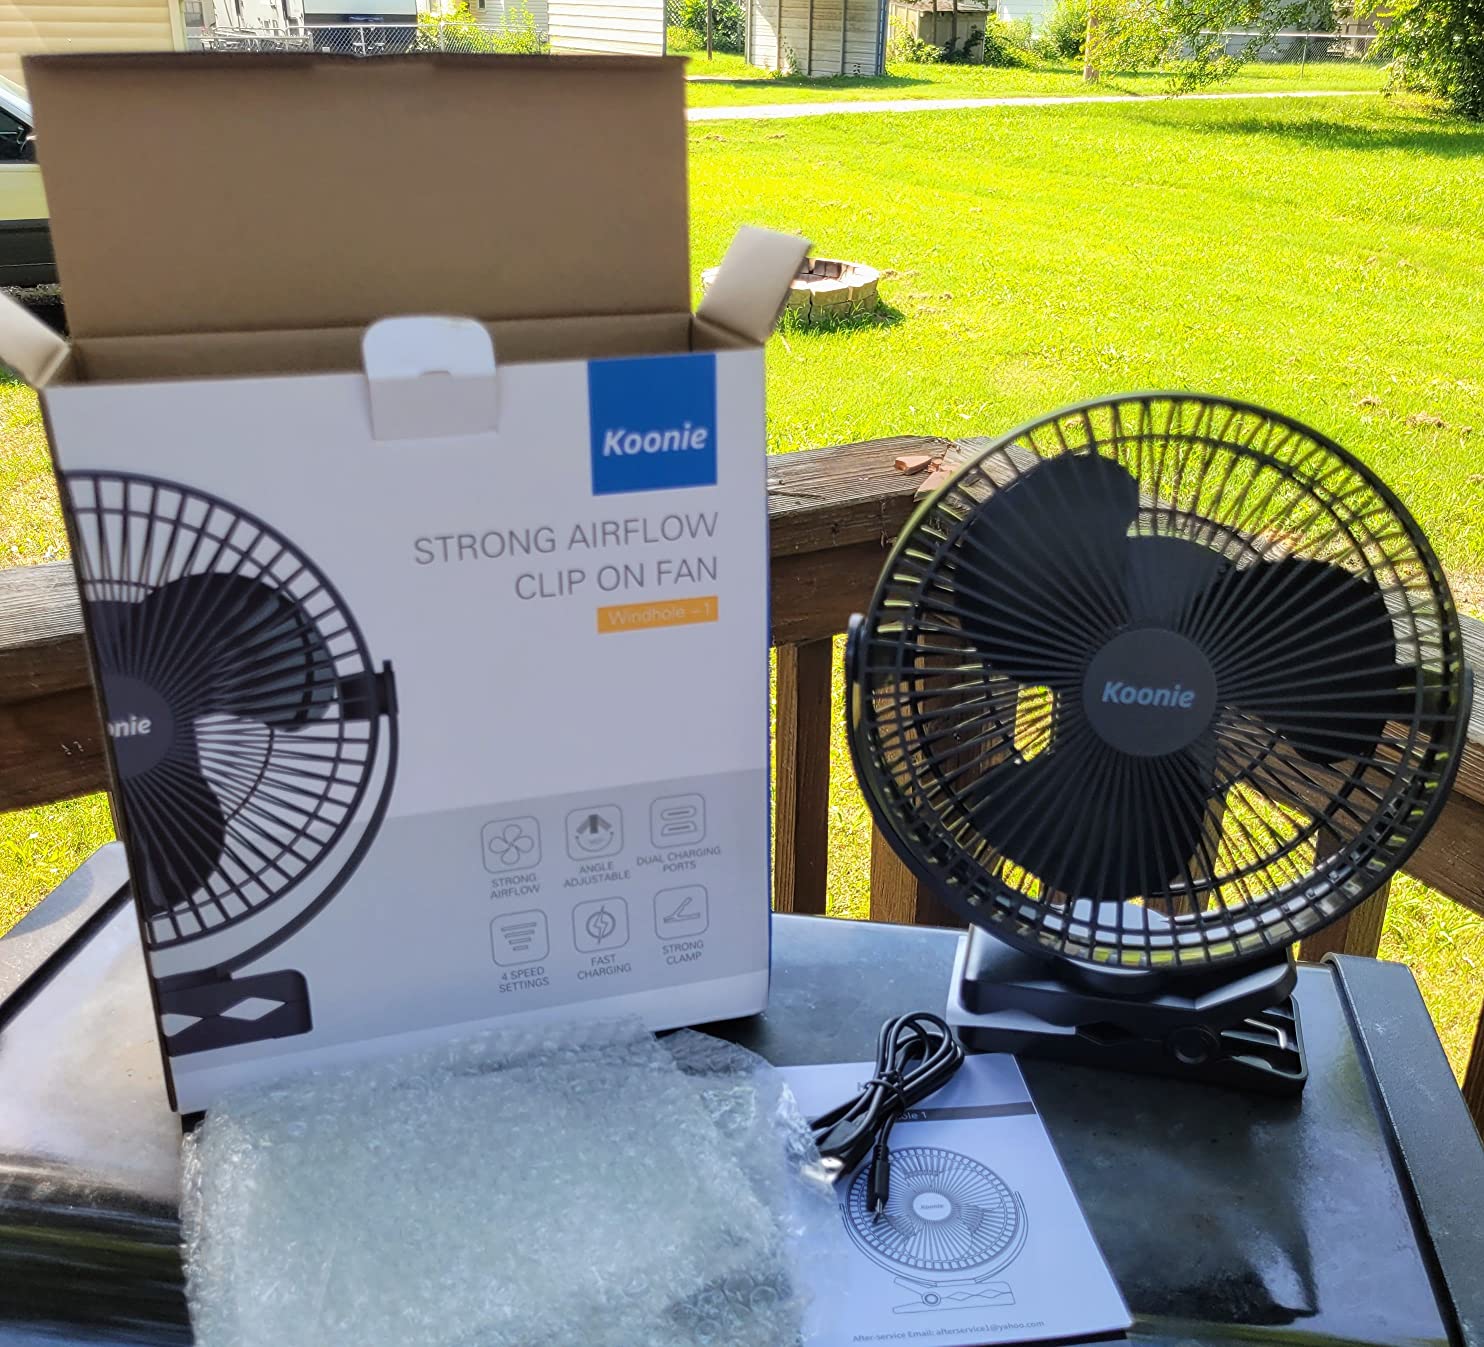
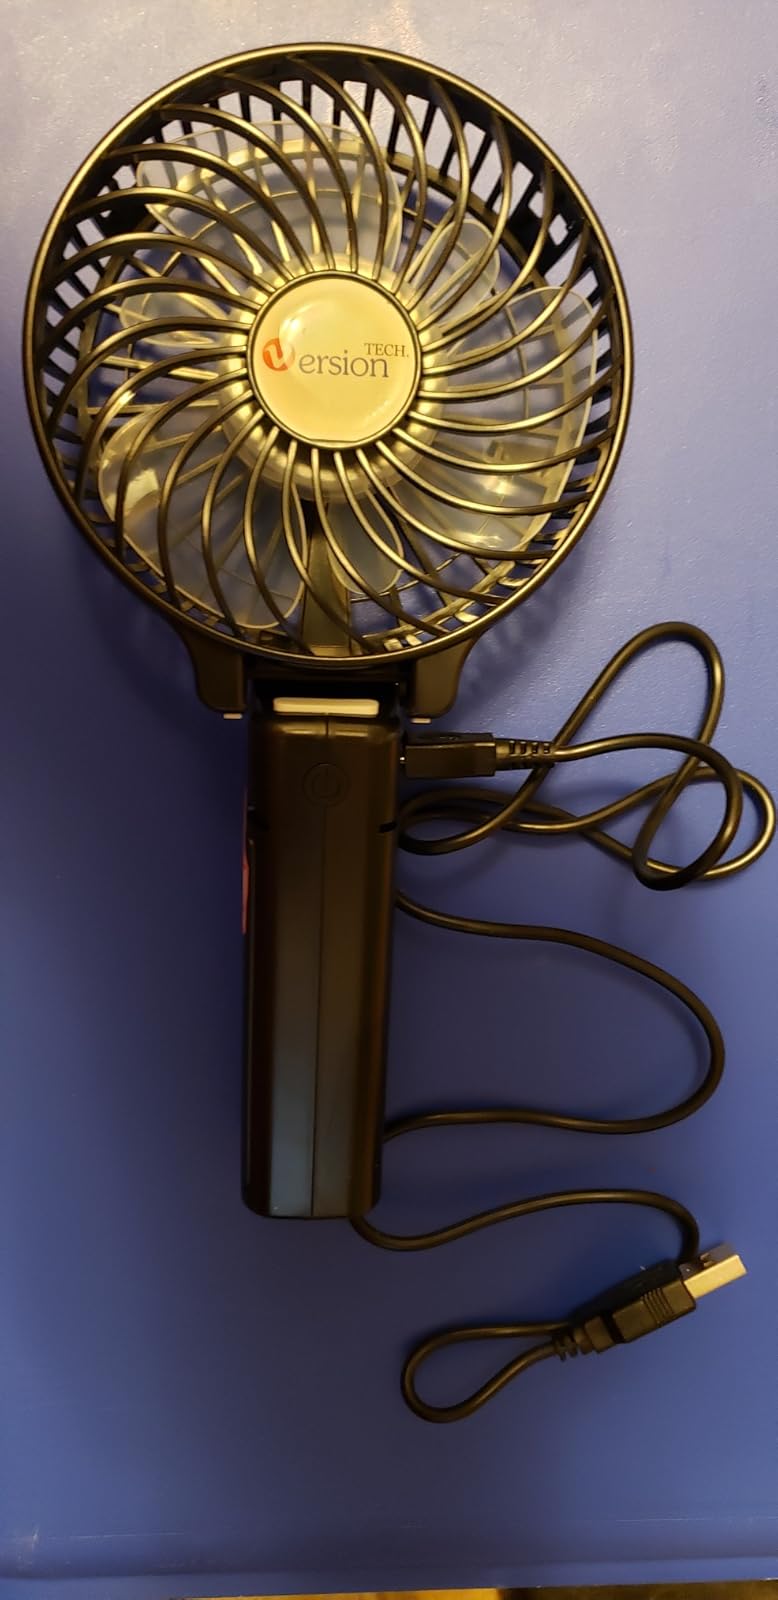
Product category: fan
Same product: no